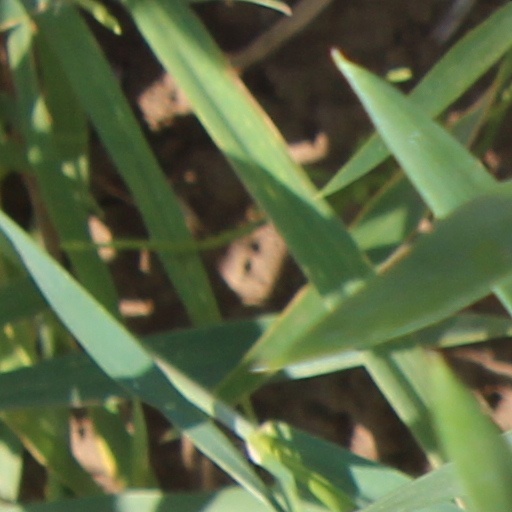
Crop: wheat